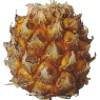
Label: Pineapple Mini 1